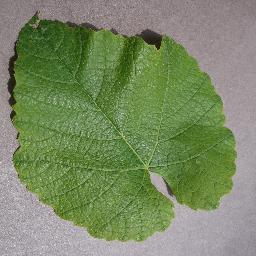
Label: Grape___healthy